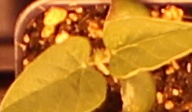
Label: Soybean